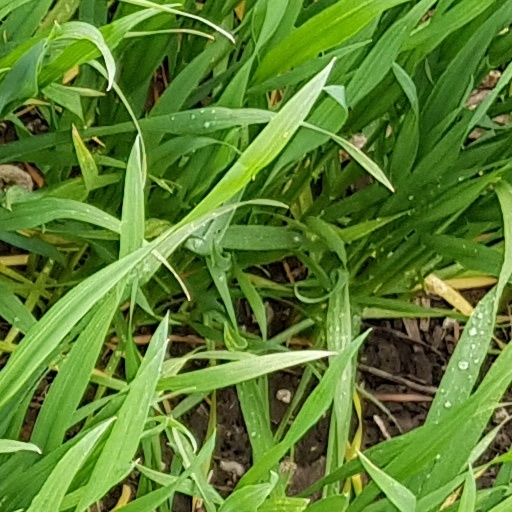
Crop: wheat